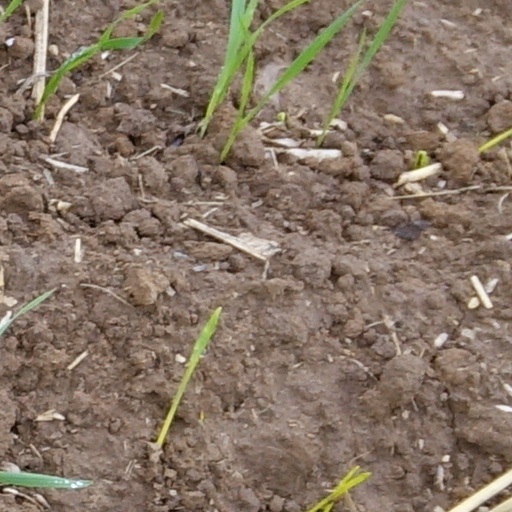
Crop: wheat